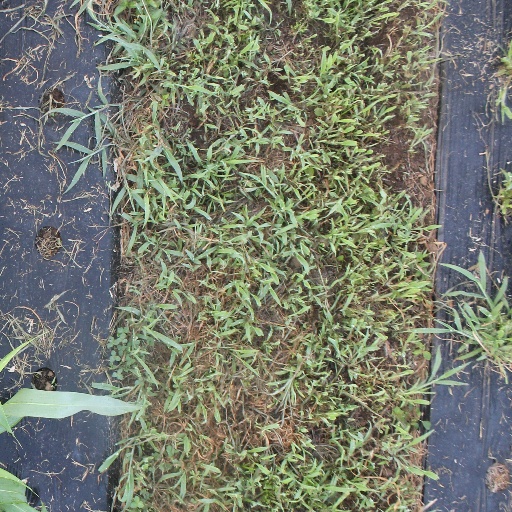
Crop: sorghum